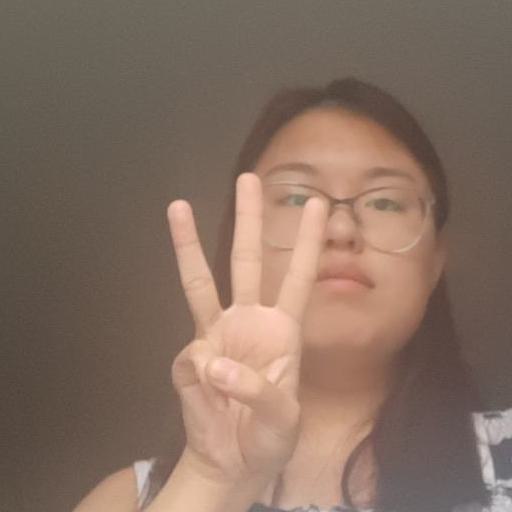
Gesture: three